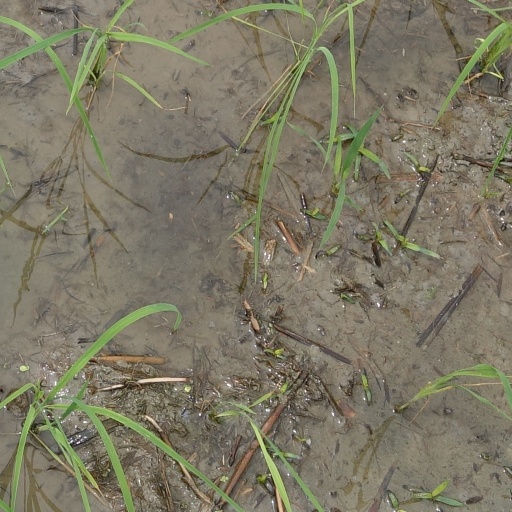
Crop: rice